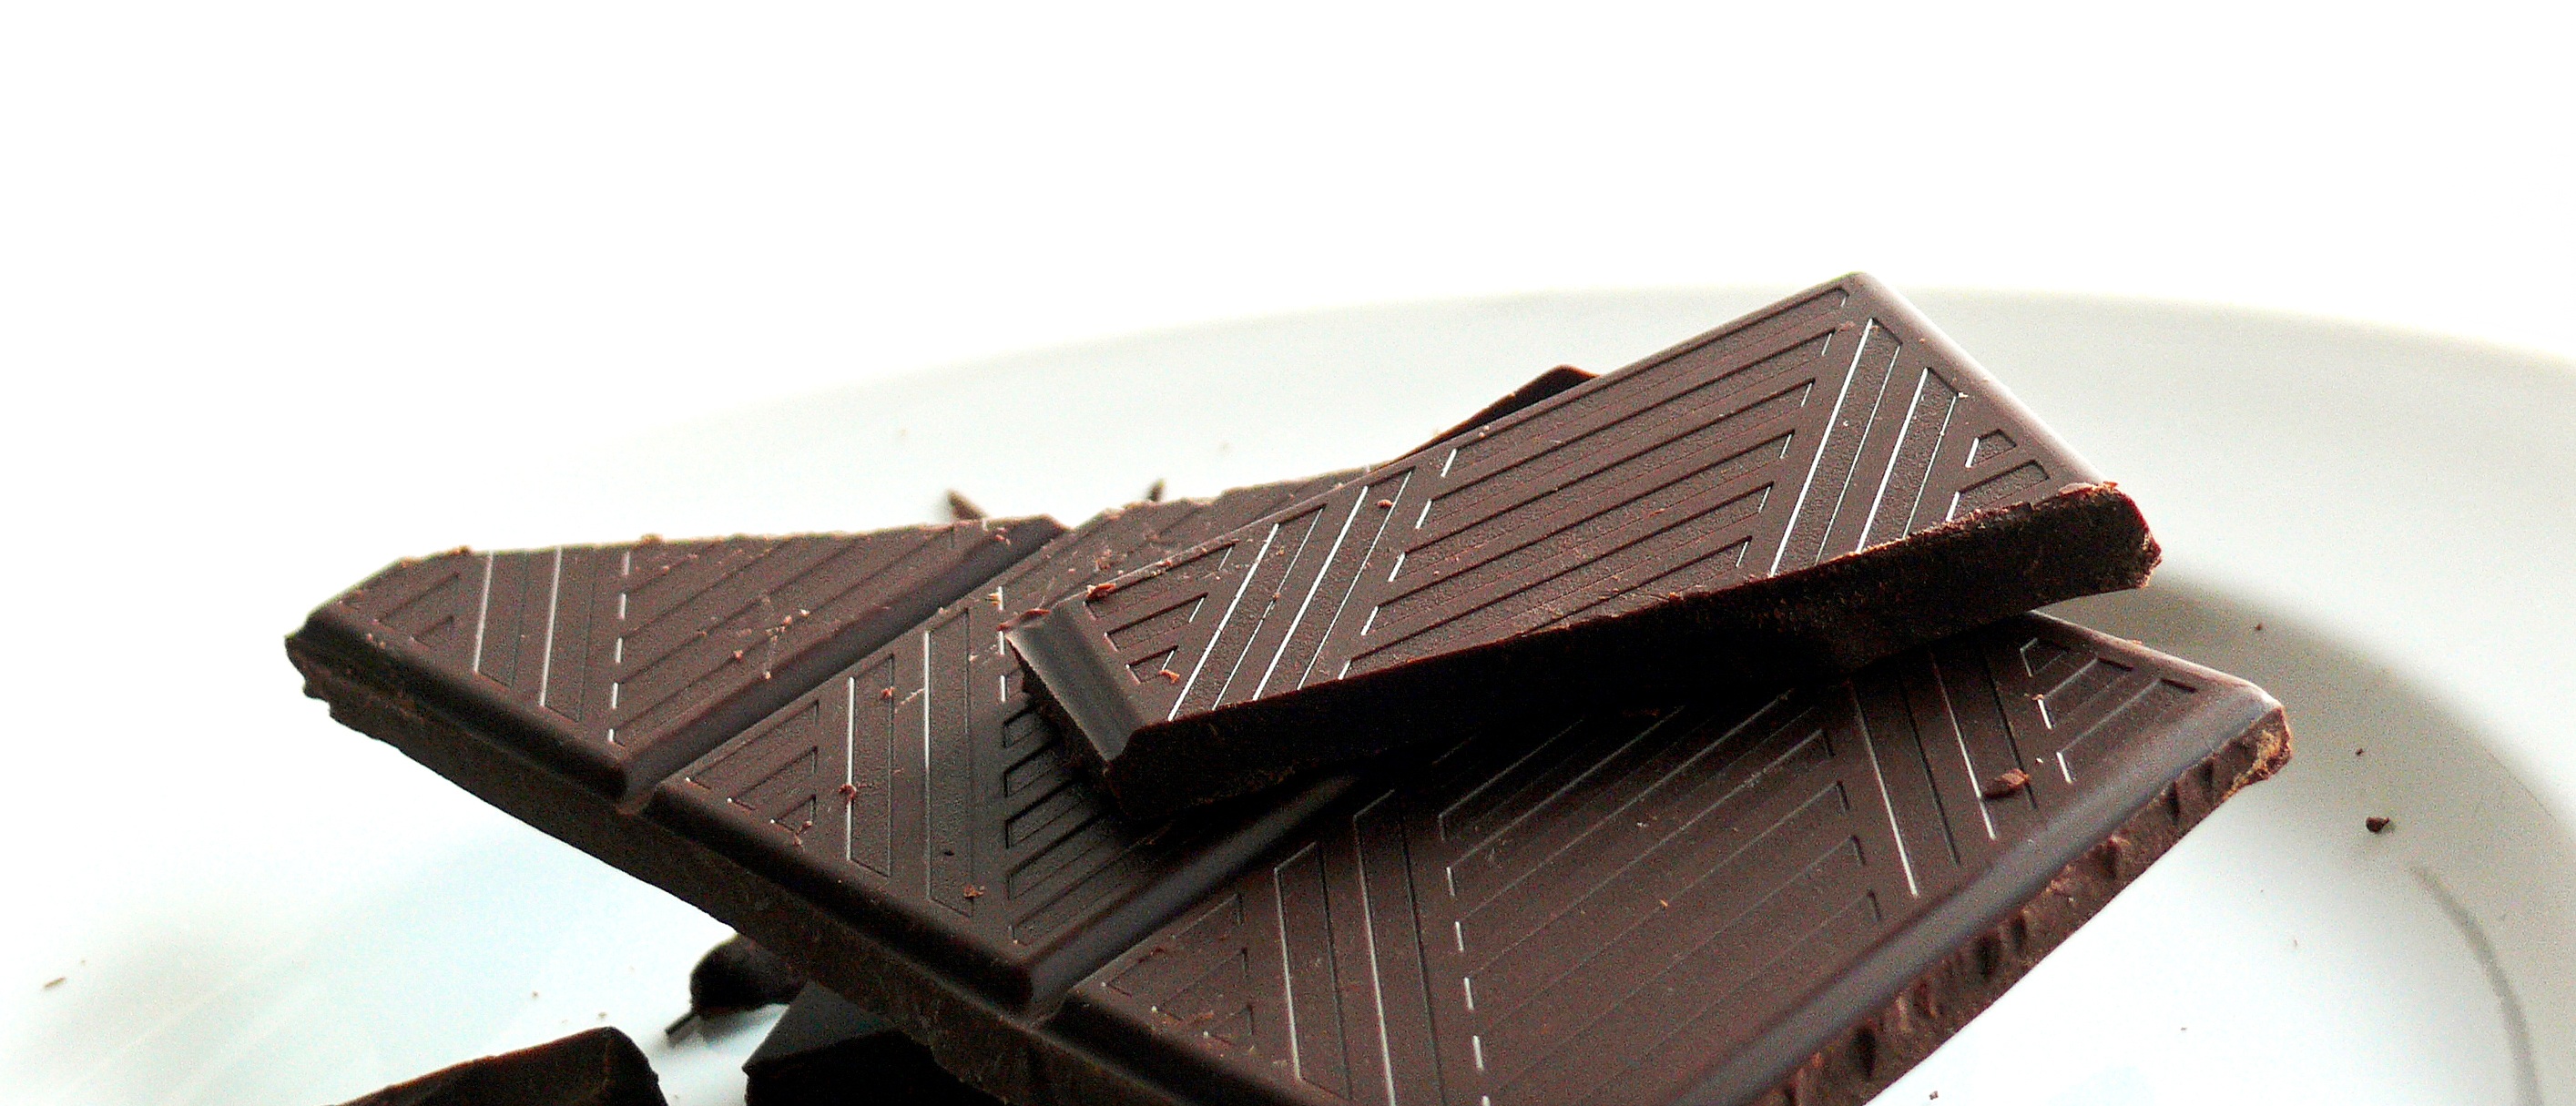
food, chocolate, milk, dessert, chocolate cake, cocoa, nuts, sugar, candy, switzerland, nibble, milk chocolate, snack food, sachertorte